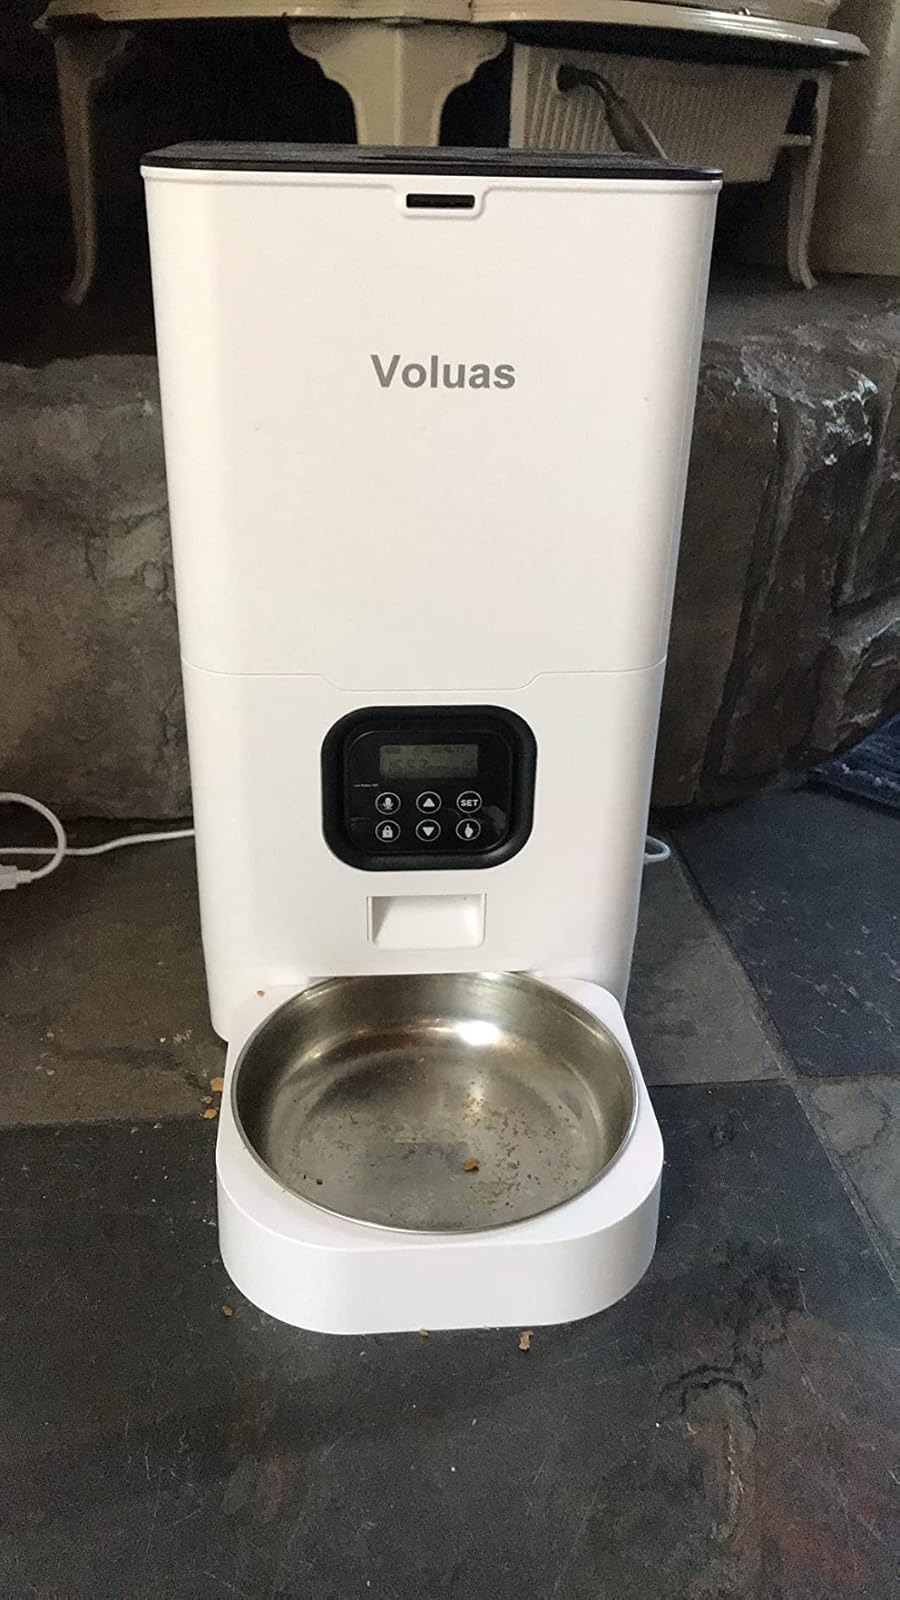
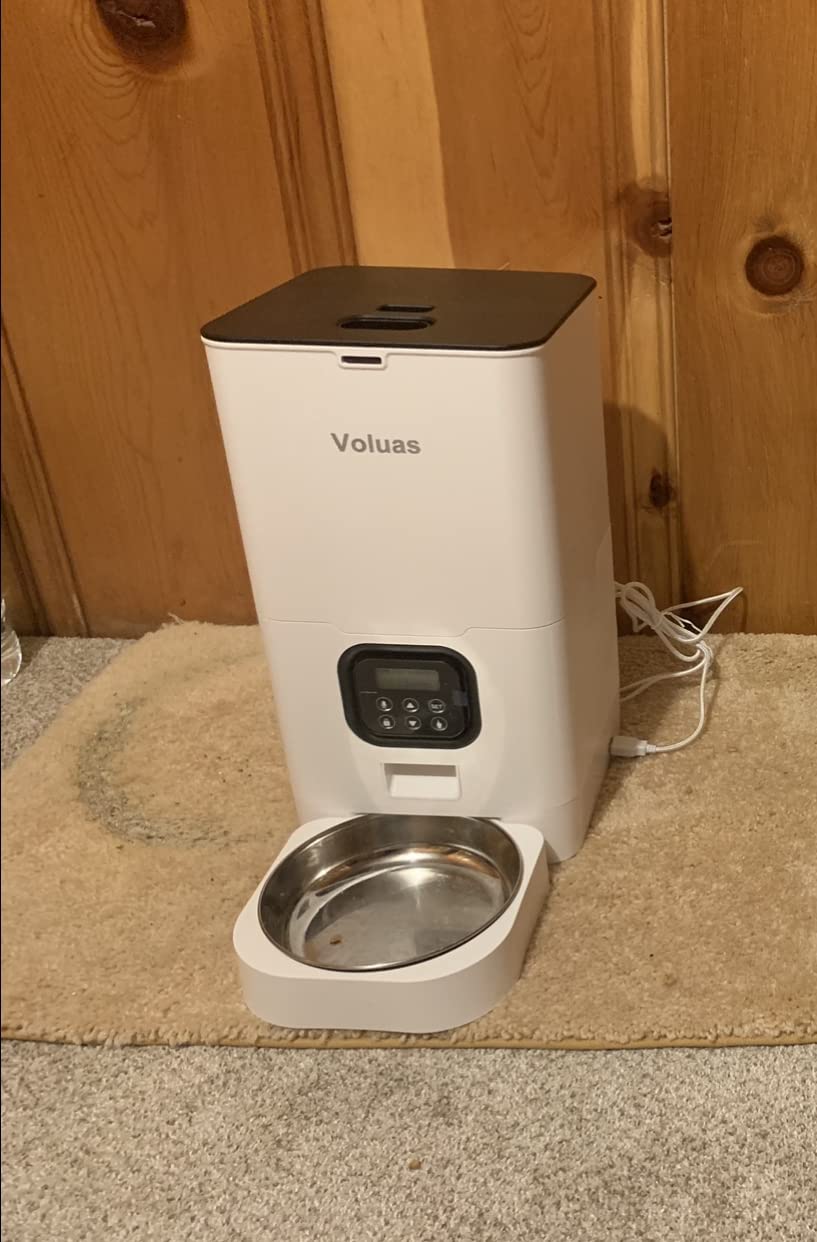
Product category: items_feeder
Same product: yes